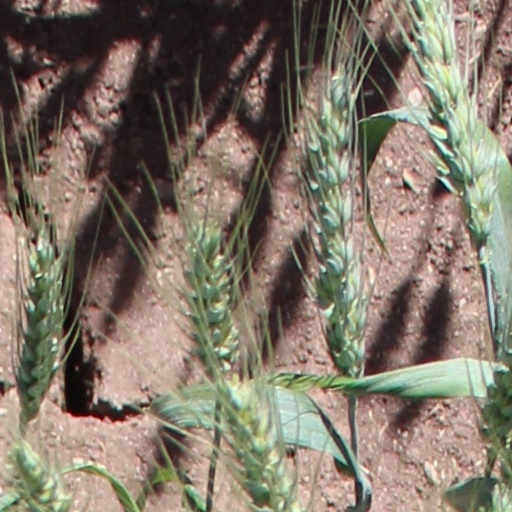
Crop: wheat